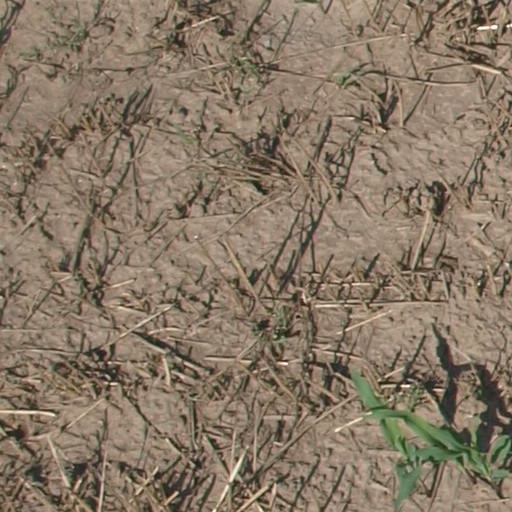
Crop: maize; corn